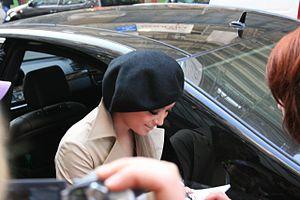
Ayumi Hamasaki née le 2 octobre 1978 à Fukuoka, Japon est une chanteuse, auteure-compositrice de J-pop, ancienne actrice et idole japonaise. Également connue sous le surnom Ayu, diminutif du prénom japonais Ayumi, les médias nippons la surnomme « la reine de la J-pop » en raison de sa popularité et de son influence au Japon, de même qu'en Asie. Sa célébrité s'étend à d'autres pays.